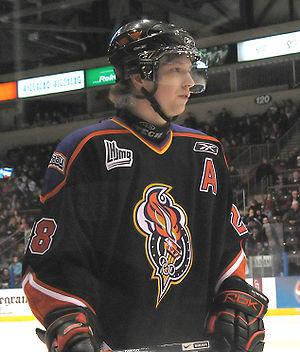
Claude Giroux est un joueur professionnel canadien de hockey sur glace. Il évolue au poste de centre.